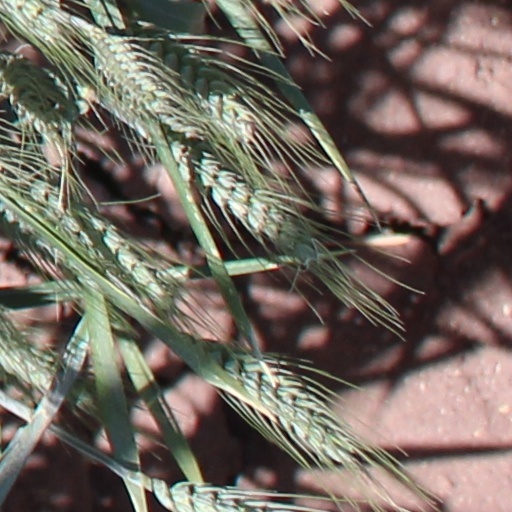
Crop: wheat